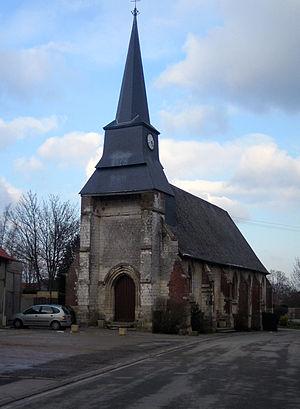
Grattepanche est une commune française située dans le département de la Somme en région Hauts-de-France.